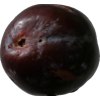
Label: plum